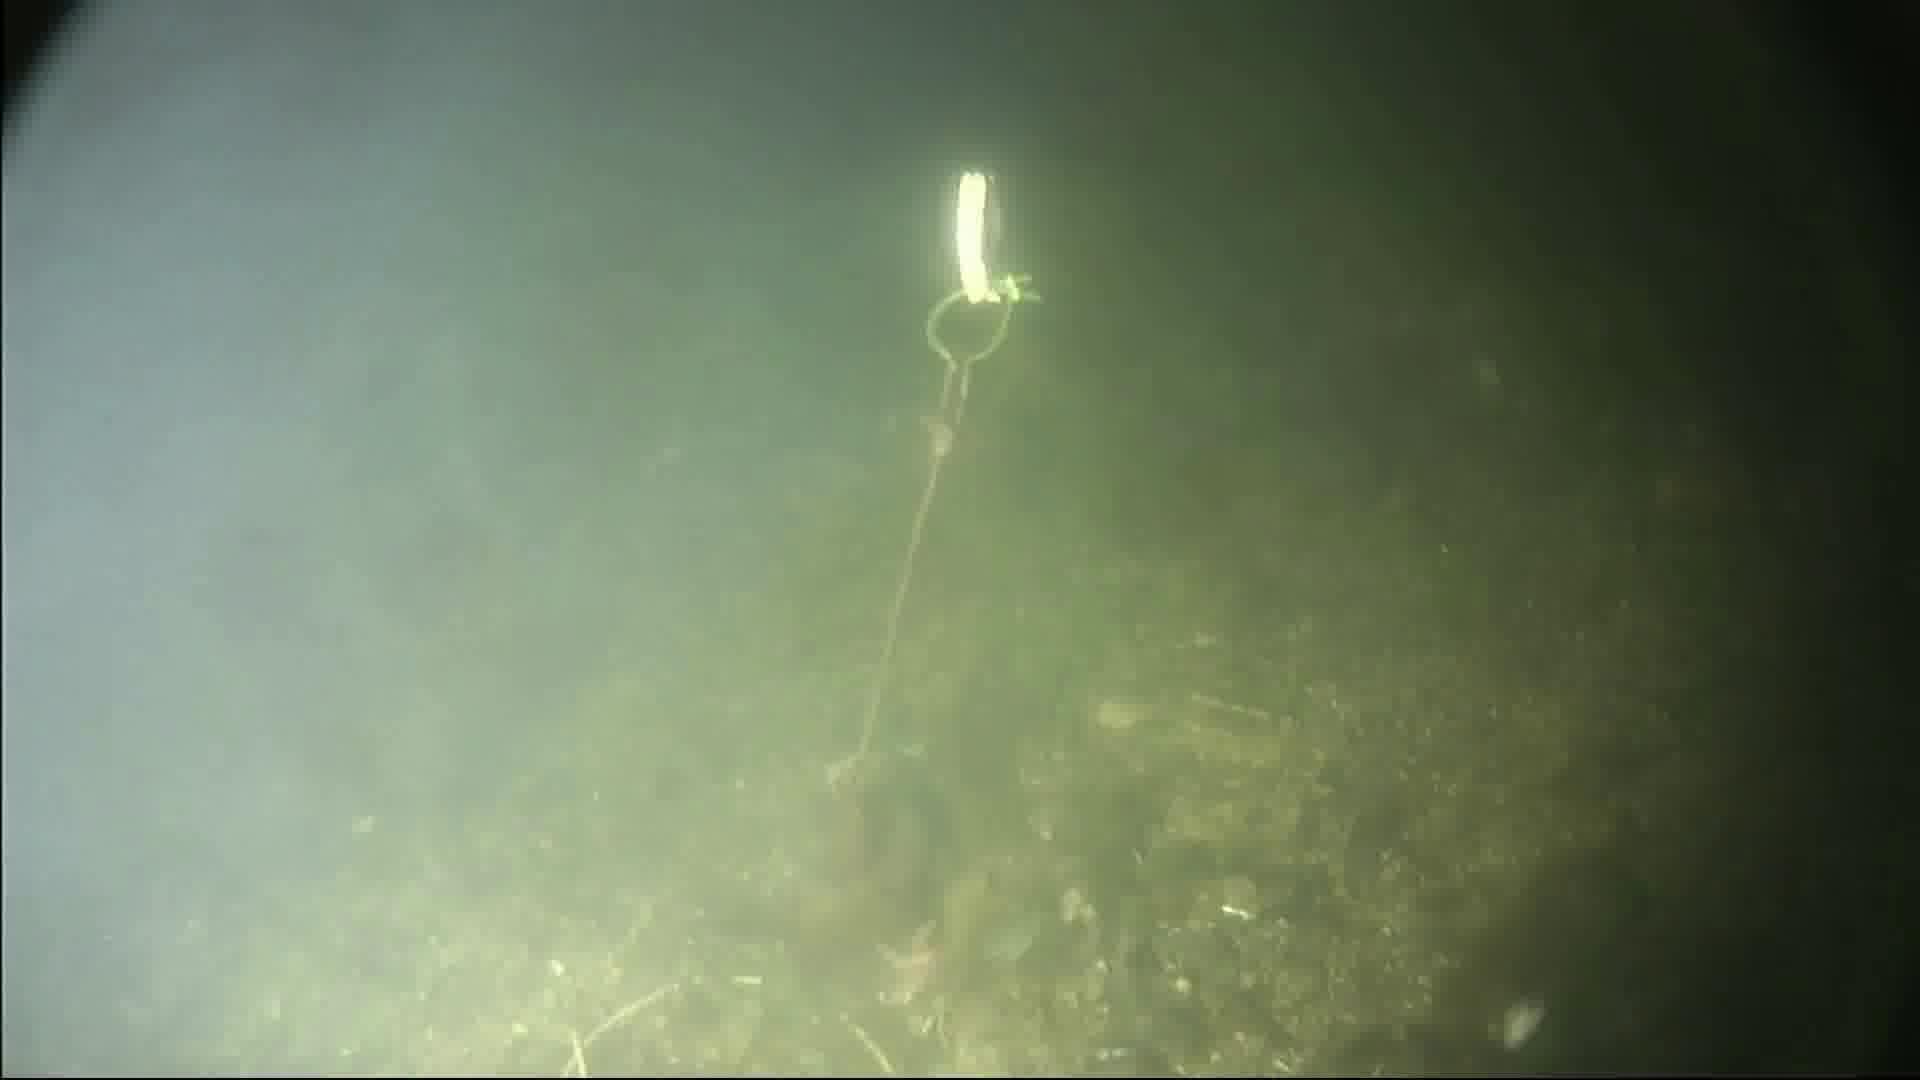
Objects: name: starfish
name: crab
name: small_fish